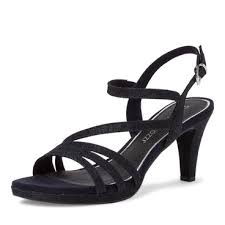
Waste category: shoes